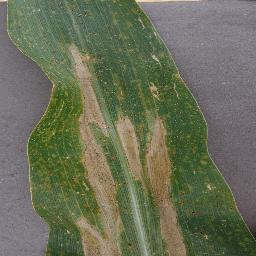
Label: Corn_(Maize)___Northern_Leaf_Blight